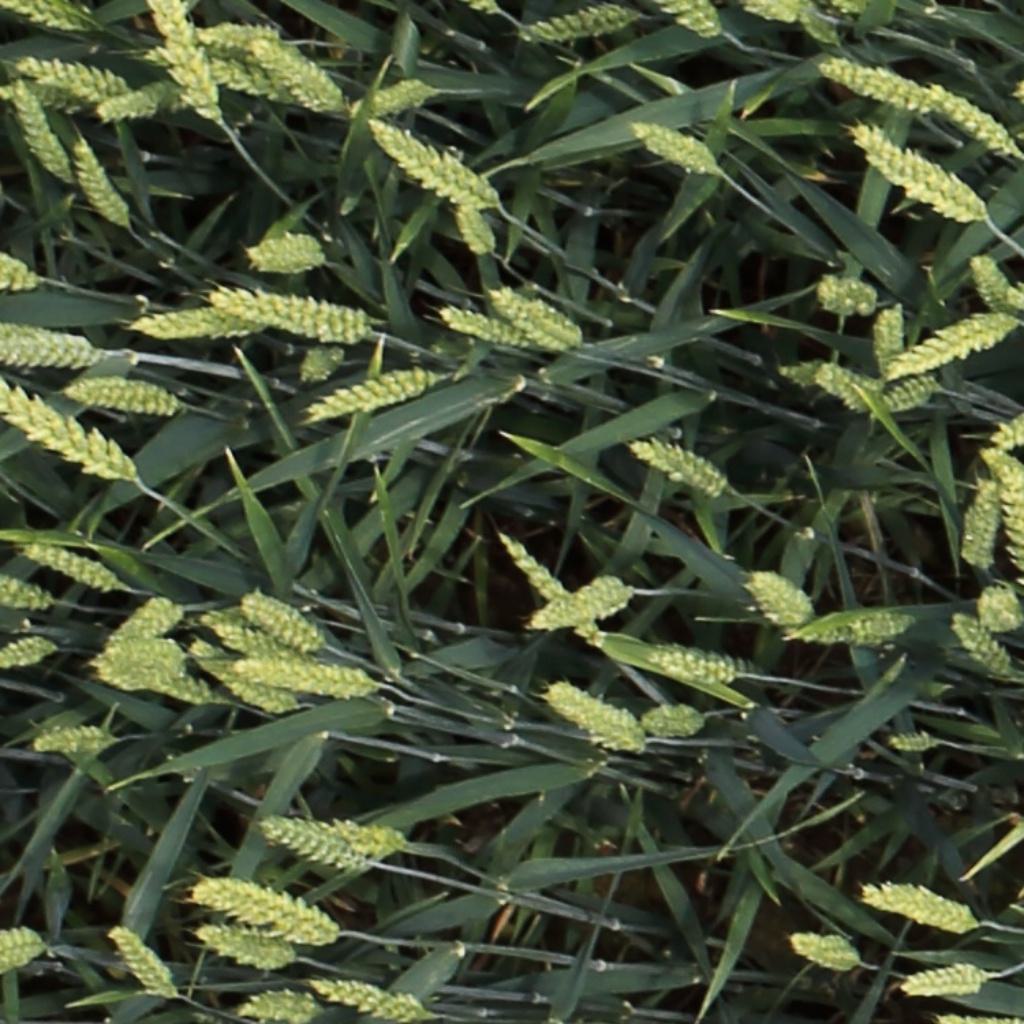
Country: Switzerland
Location: Usask
Wheat development stage: Filling